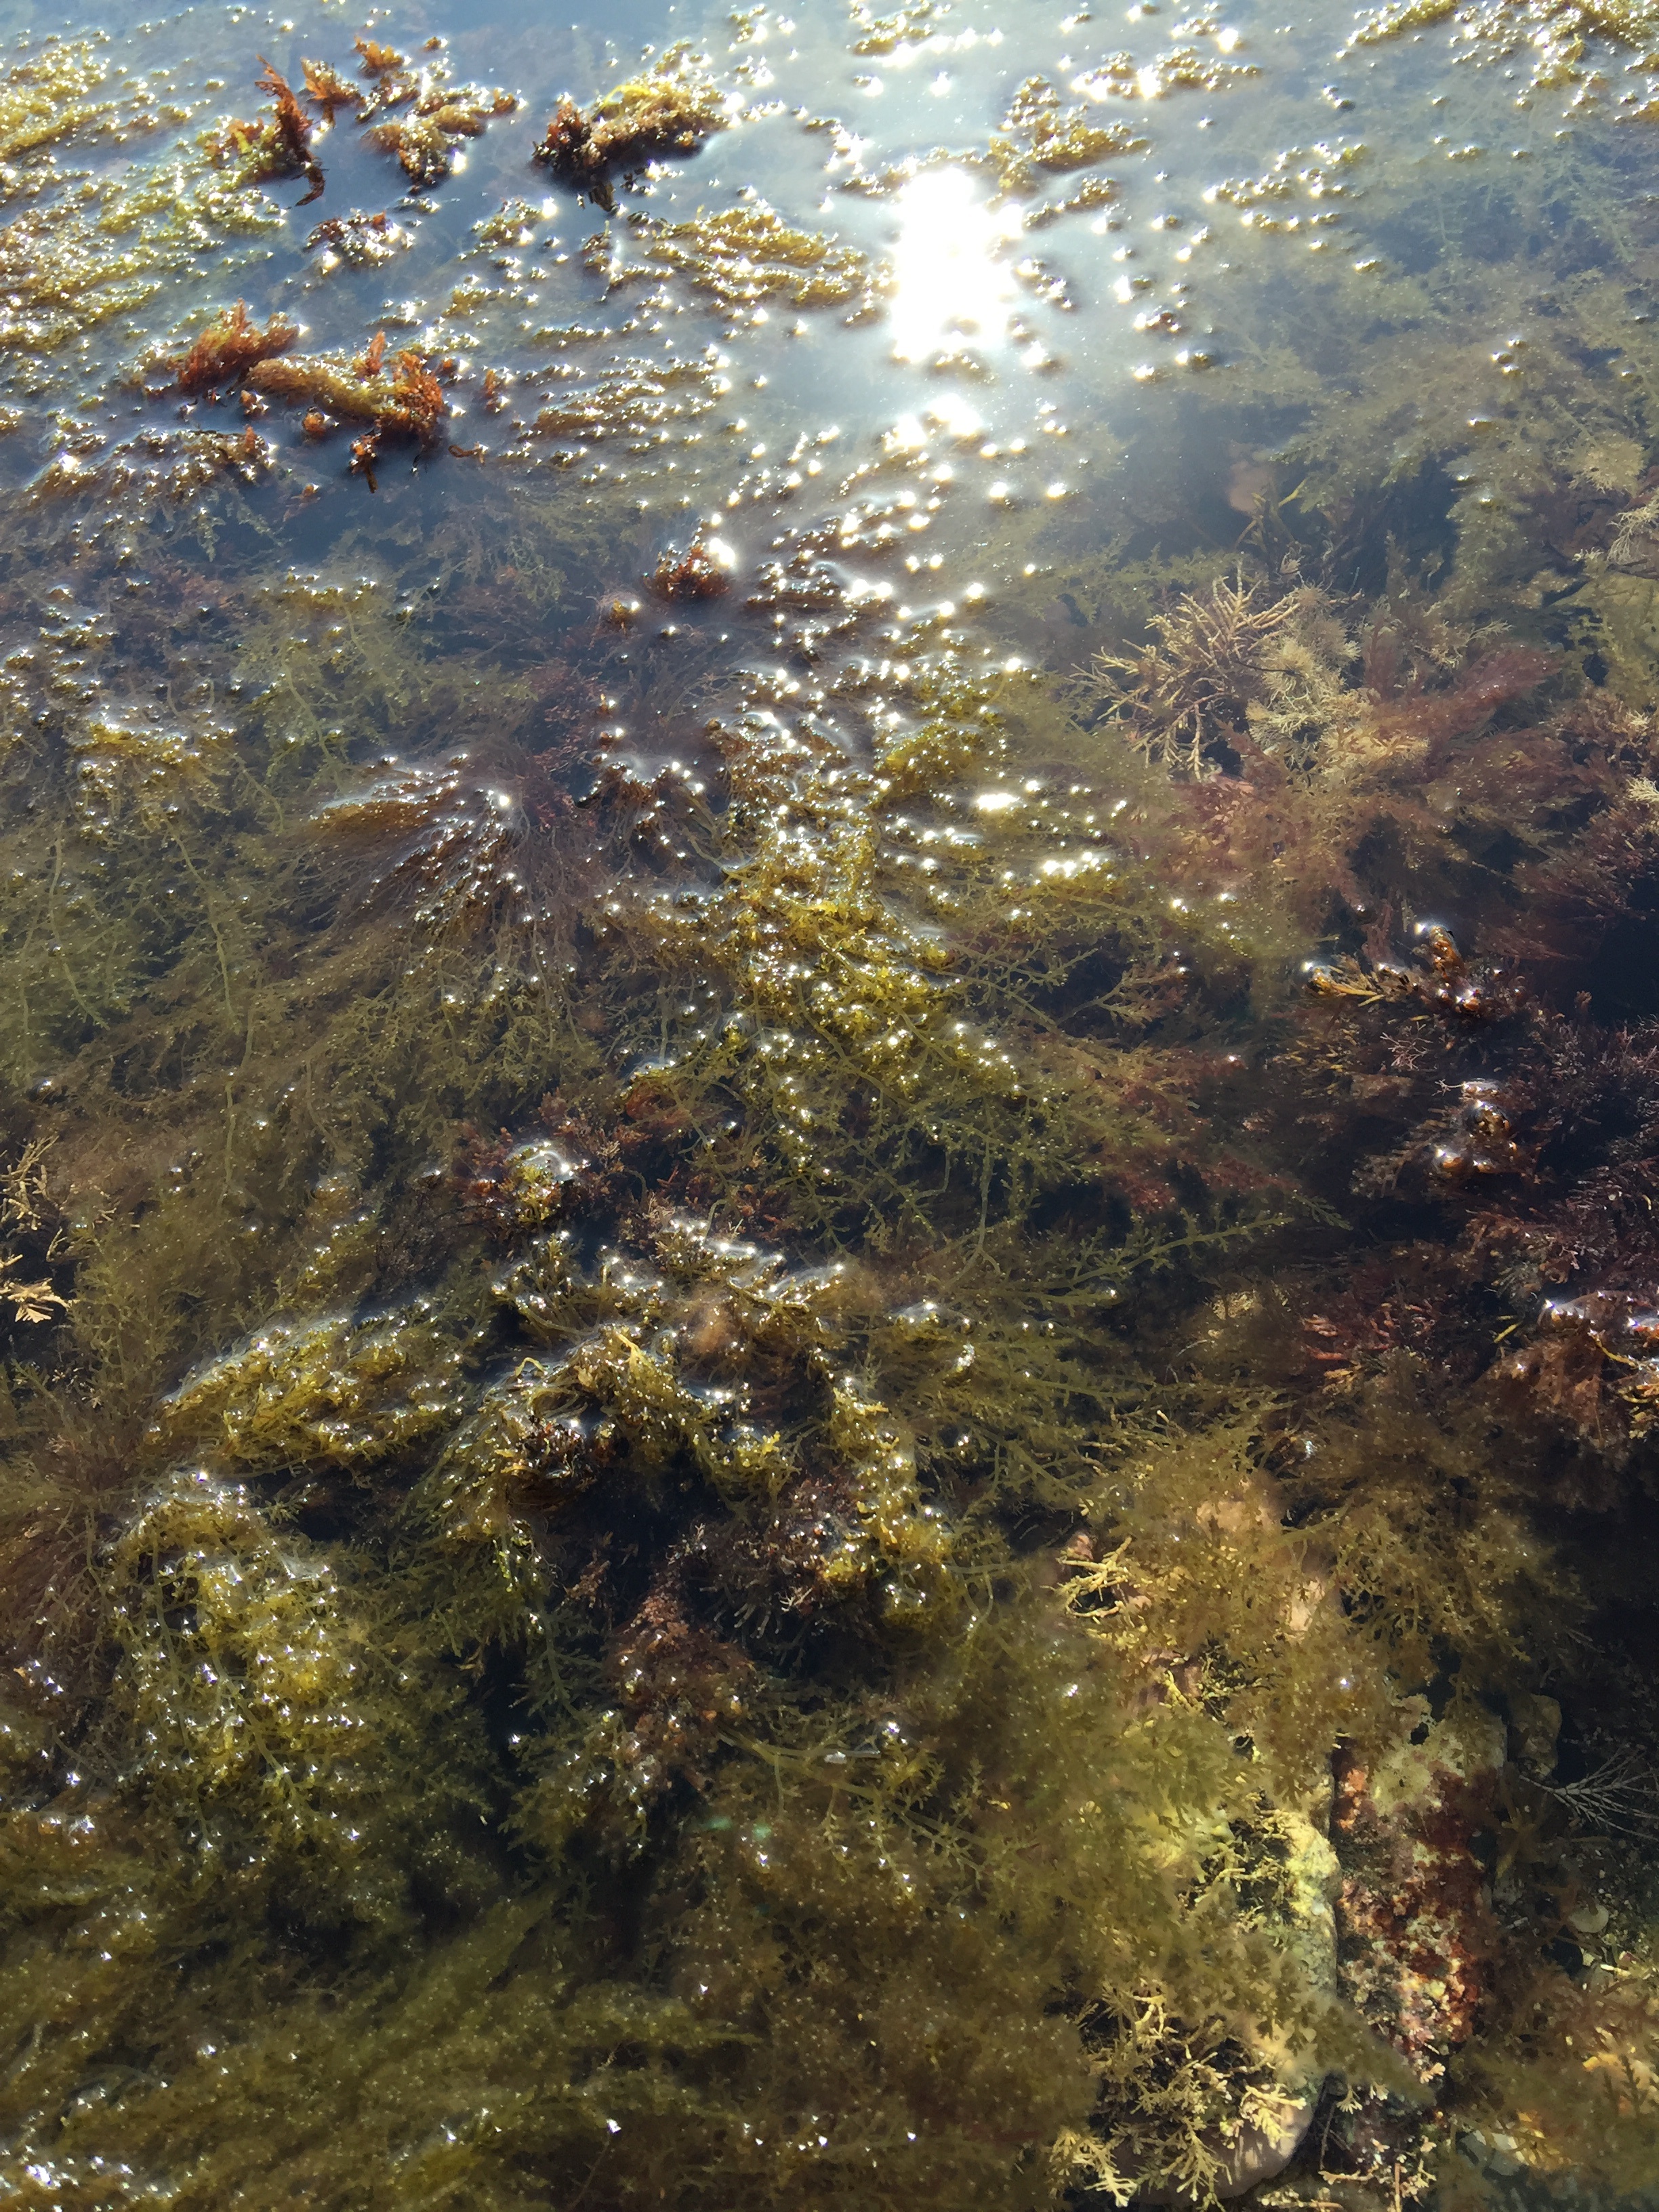
sea, water, nature, sunlight, leaf, wildlife, underwater, reflection, algae, aerial photography, marine biology